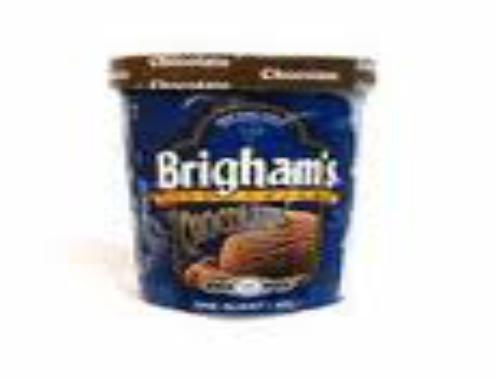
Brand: Brigham's Ice Cream
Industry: Food